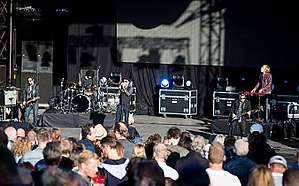
Mercury Rev
Mercury Rev, 28. juni 2016, Kristiansand